Askvoll

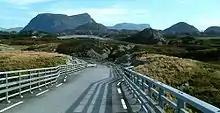
Part of the road between Bulandet and Vaerlandet that opened in 2003. The mountain at the left is Alden.

Askvoll municipality covers an area of . Of this, are on the mainland while the remaining are made up of islands and skerries along its coastline. To the west, lies the North Sea, to the north is the municipalities of Flora and Naustdal, to the east are the municipalities of Førde and Gaular, and to the south are the municipalities of Fjaler and Solund. The majority of the municipality is on the mainland between the Førdefjorden (in the north) and the Dalsfjorden (in the south). The Bulandet archipelago lies in the westernmost part of the municipality. There are many other islands between Bulandet and the mainland, notably Værlandet, Alden, and Atløyna. Geita Lighthouse lies on a very small island off the coast of Askvoll.